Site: brandenburg
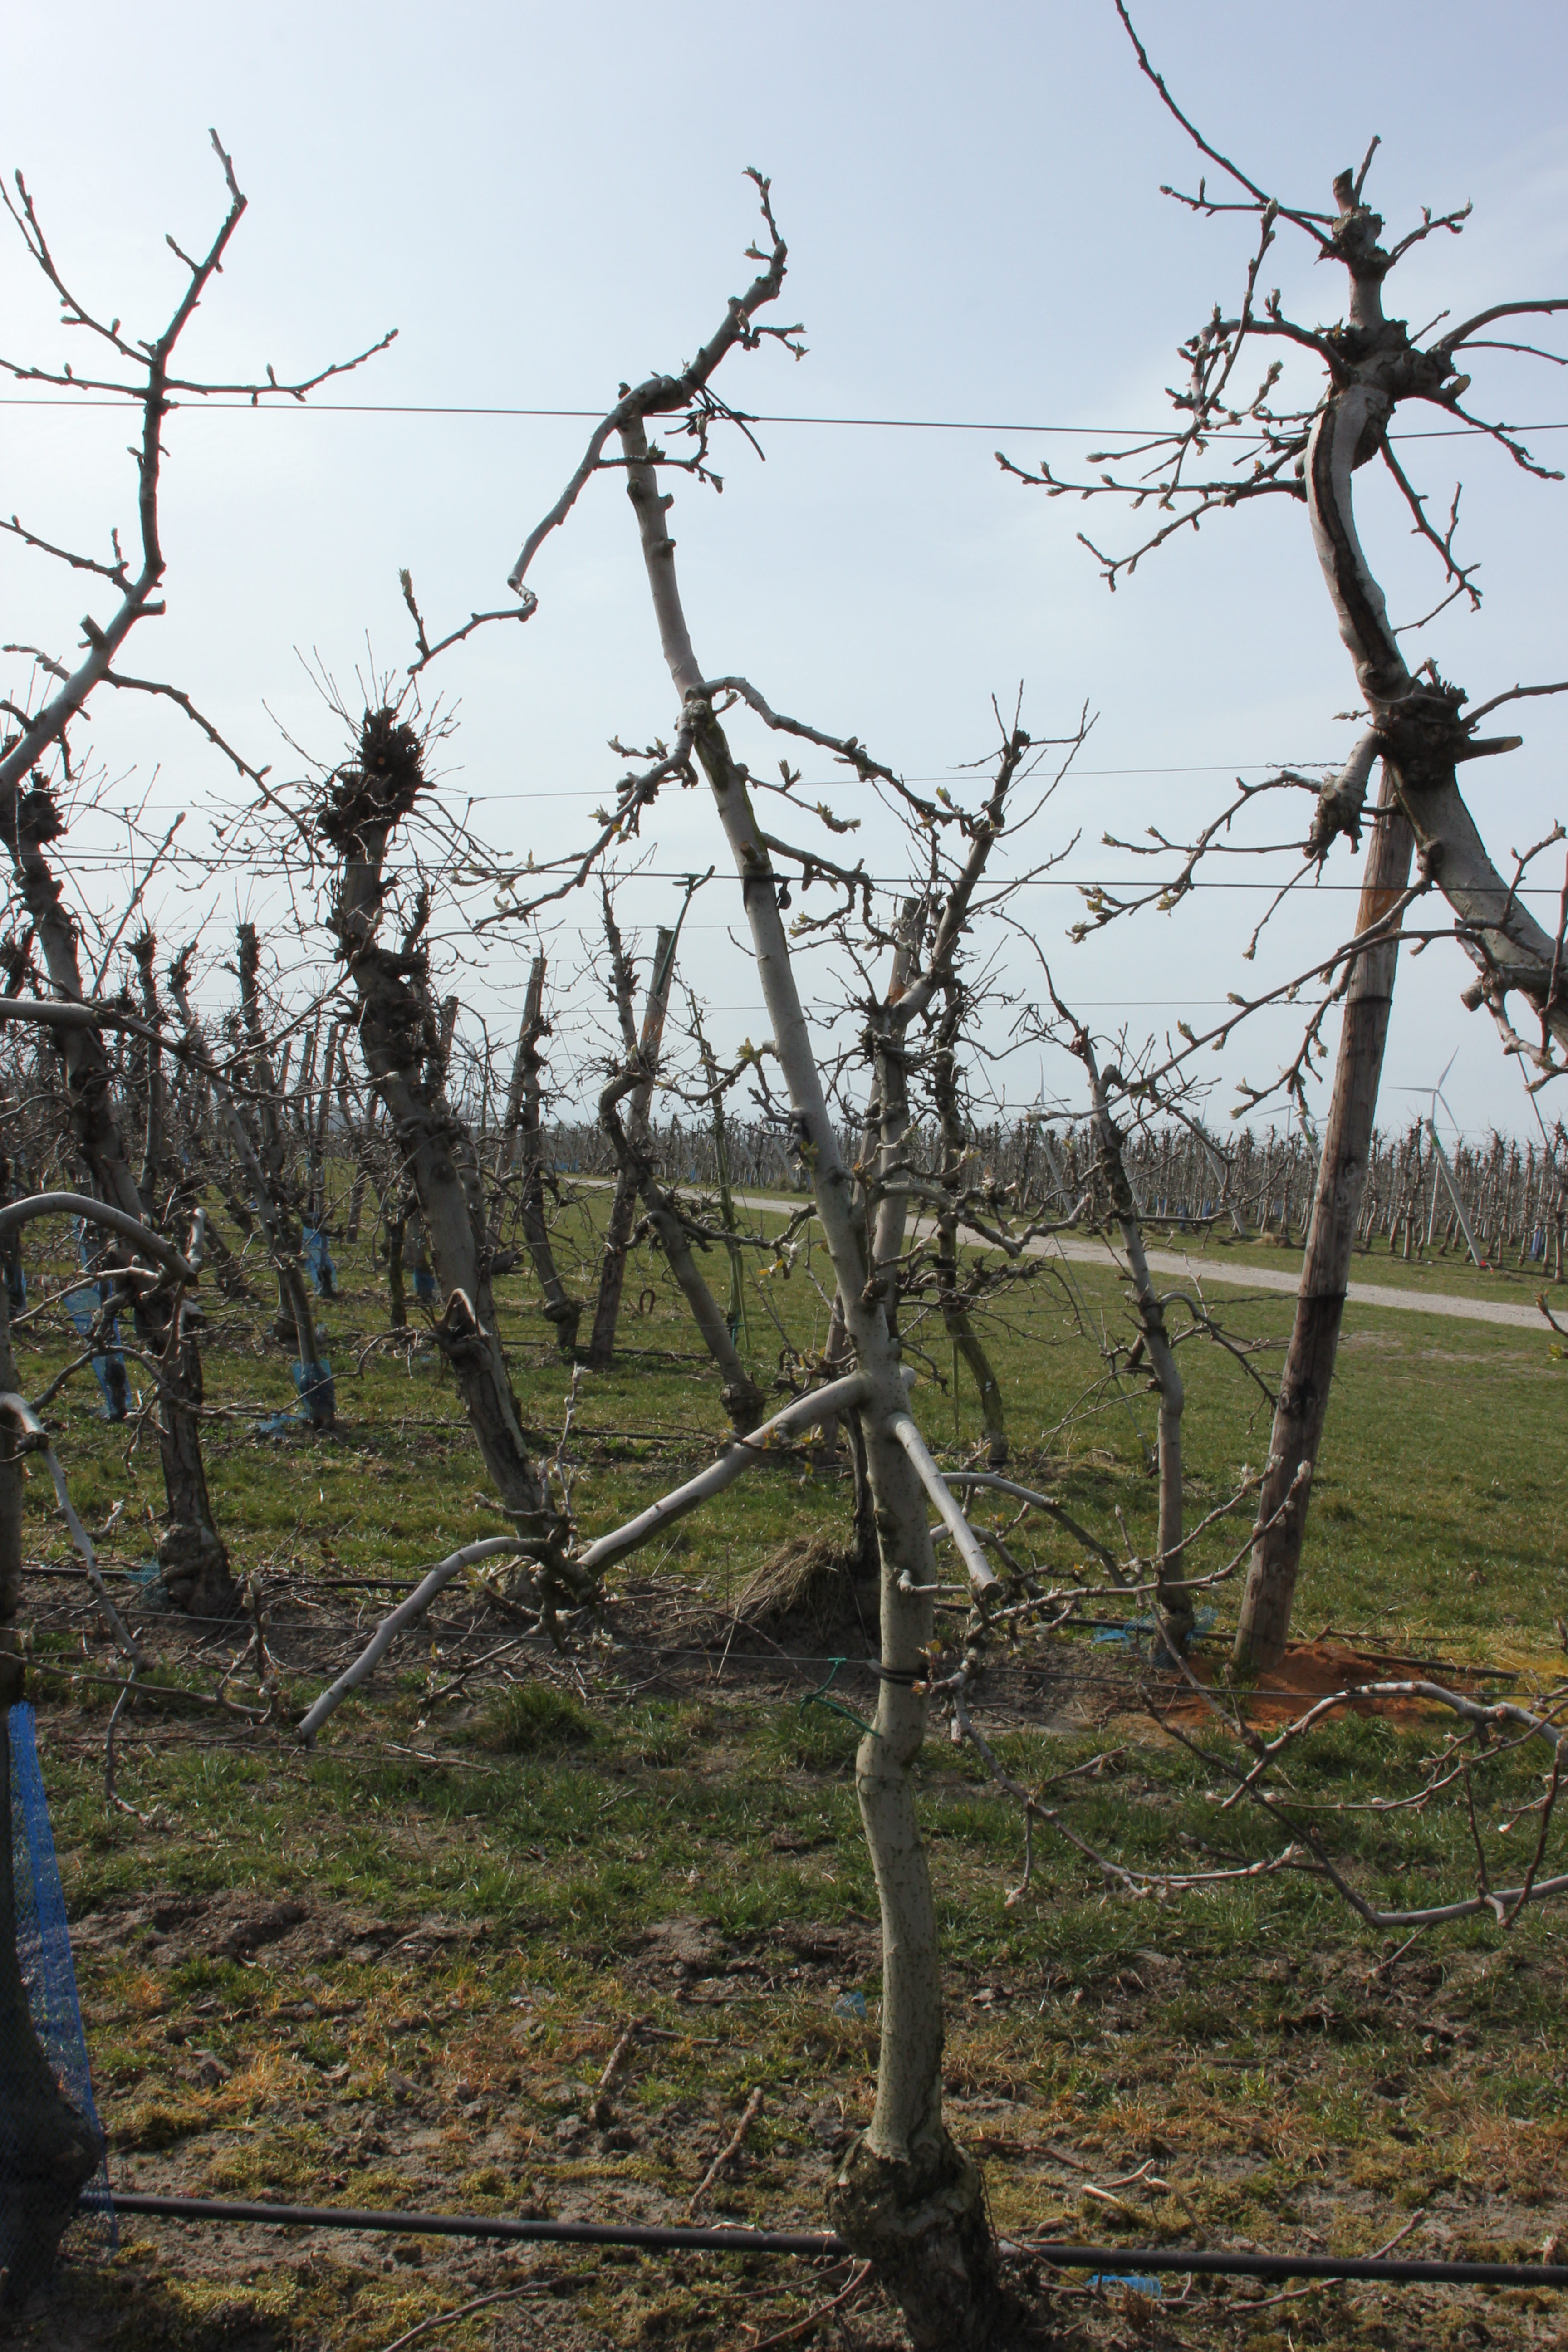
Growth stage (BBCH 54): Inflorescence emergence